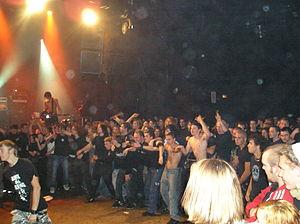
Le mur de la mort, appelé aussi Braveheart, est un mouvement de foule parfois rencontré dans les concerts metal et rock.